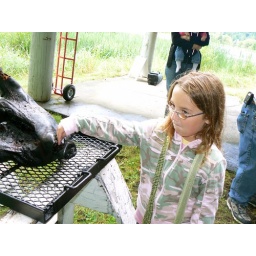
Stephen dares little girl to put her hand in the pig